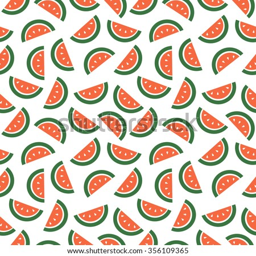
seamless vector pattern , fruits bright chaotic background with watermelons , on the white backdrop .